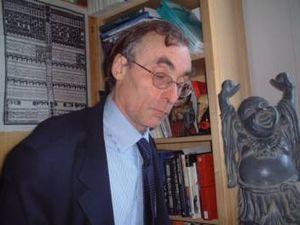
Robert Boyer est un économiste français né le 25 mars 1943, directeur d'études à l'École des hautes études en sciences sociales. Il est connu comme étant l'un des principaux artisans de l'école de la régulation.